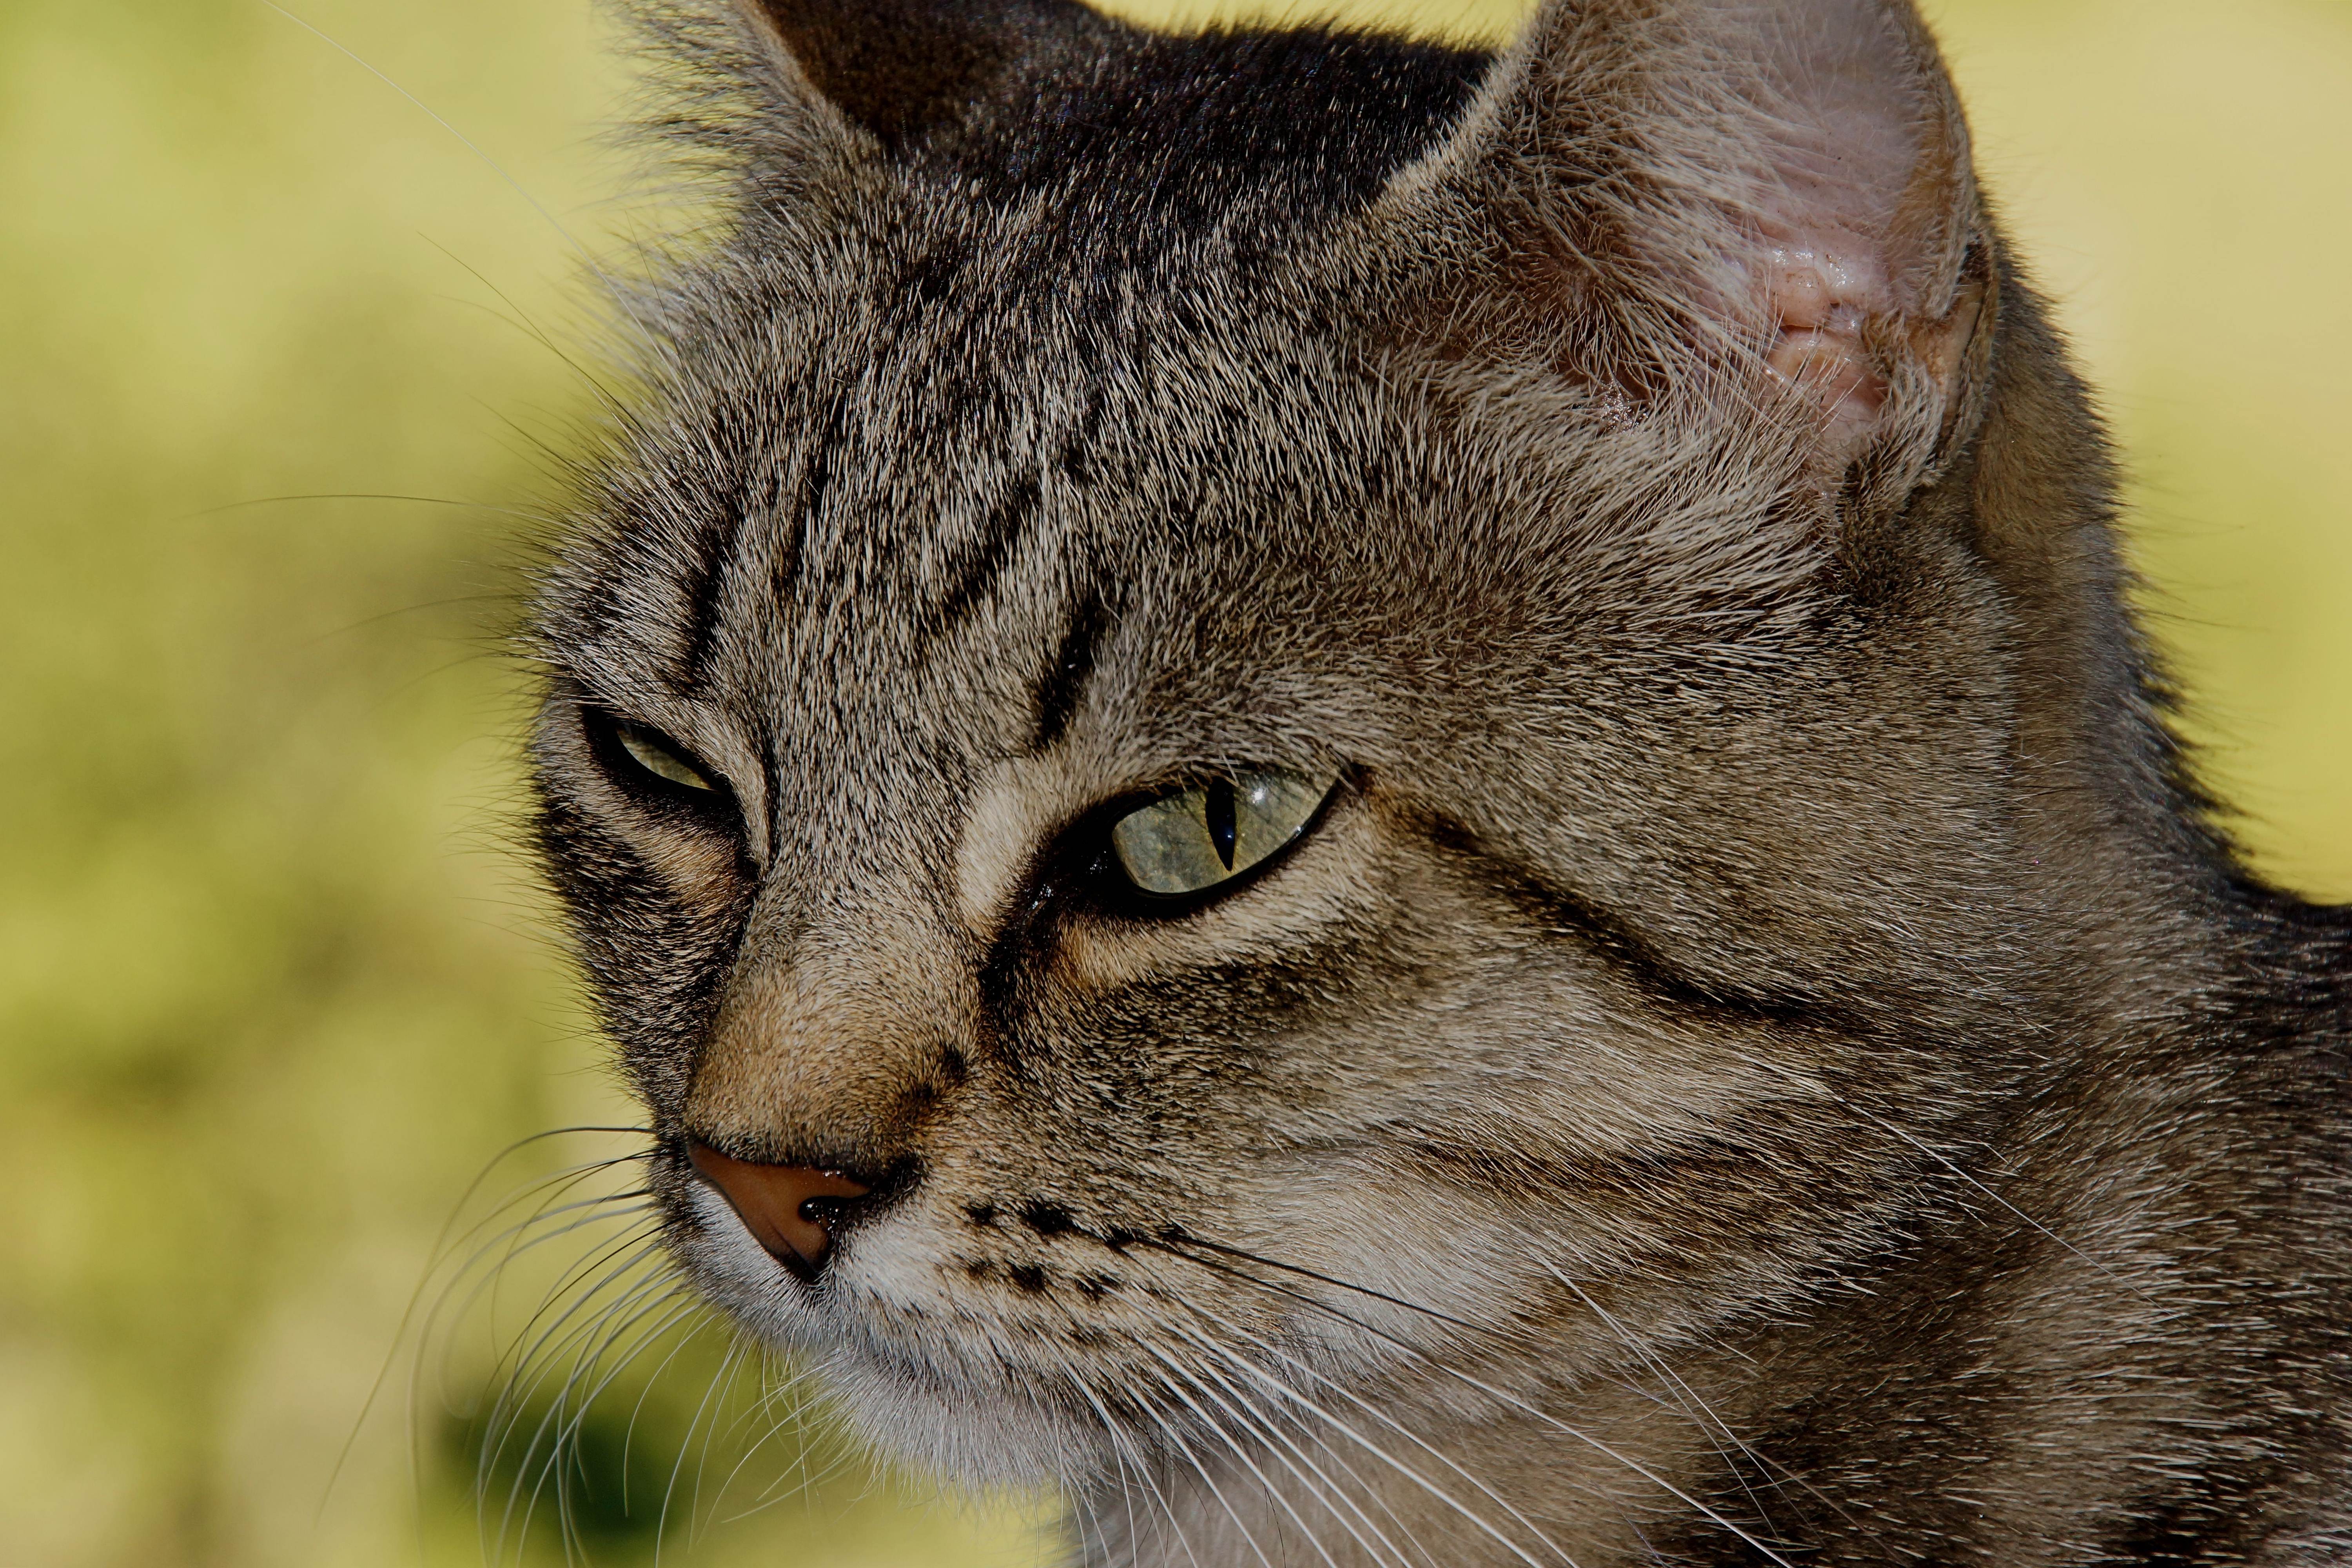
photo, cat, mammal, fauna, close up, cats, nose, whiskers, snout, animals, vertebrate, gatos, tamron18270mmpzd, tamron18270, a77, g, ggl1, gaby1, xovesphoto, animales, sonya77, gphoto, xelodegalicia, 18270, sonya77v, gabrielcoru a, tabby cat, european shorthair, wild cat, small to medium sized cats, cat like mammal, domestic short haired cat, pixie bob